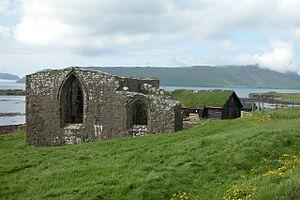
La cathédrale Saint-Magnus est une cathédrale en ruines, située dans le village de Kirkjubøur, sur l'île de Streymoy (îles Féroé). Sa construction a été lancée par l'évêque Erlendur vers 1300 mais l'édifice n'a jamais été achevé. Il s'agit aujourd'hui du principal édifice médiéval subsistant aux îles Féroé. La cathédrale a été représentée sur une série de timbres des îles Féroé, édités en 1988.
Cet article traite des religions au Danemark.